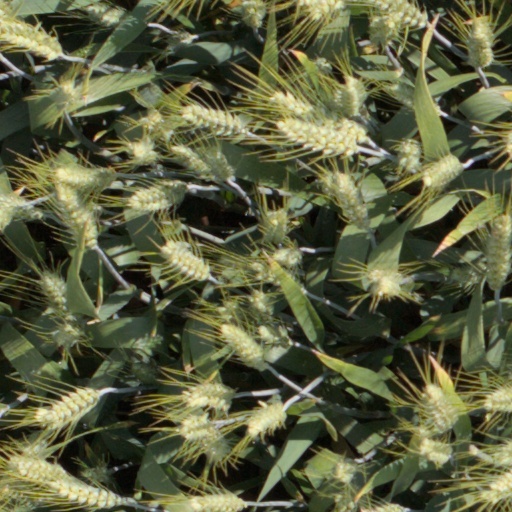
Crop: wheat